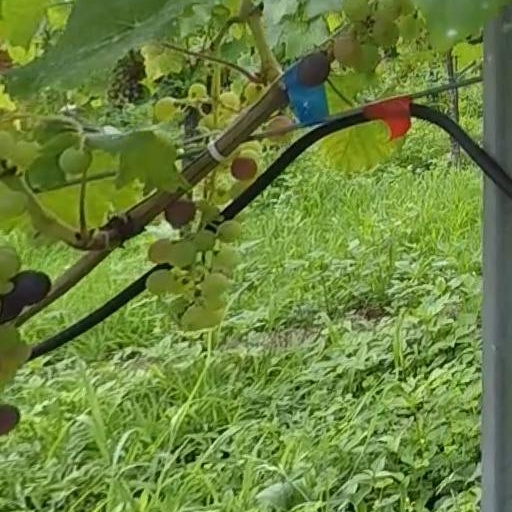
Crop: grape